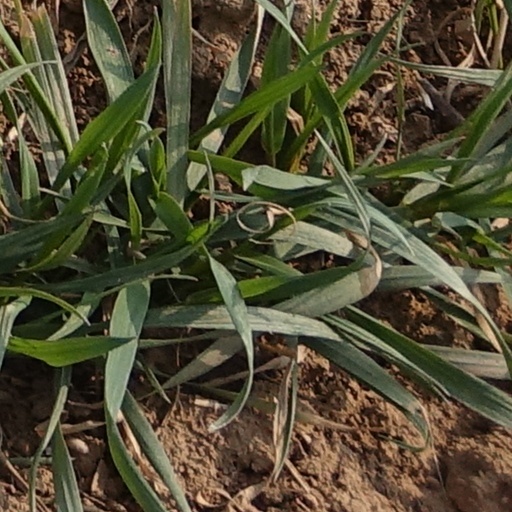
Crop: wheat